French Fried Vacation

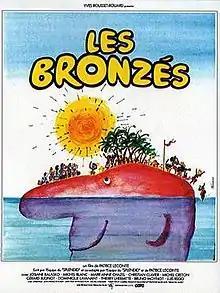
Theatrical release poster

French Fried Vacation is a 1978 cult French comedy film directed by Patrice Leconte. The film satirizes life resorts such as Club Med. It was the film breakthrough of the French comedy group Le Splendid. Josiane Balasko, Michel Blanc, Marie-Anne Chazel, Gérard Jugnot, Thierry Lhermitte and Christian Clavier wrote and created together the play "Amours, Coquillages et Crustacés", and drew the scenario for "Les Bronzés" from this café-théâtre piece. The film has achieved cult status in France, where it sold 2.2 million tickets during its initial theatrical release.